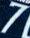
Number: 7